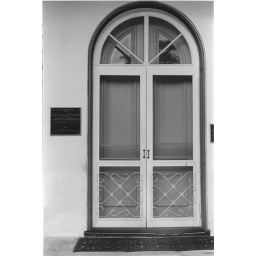
This is the front door to Ernest Hemingway's house in Key West.